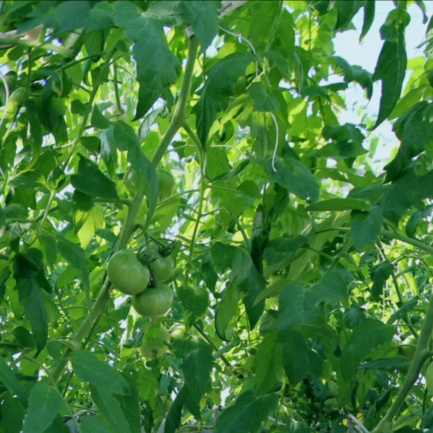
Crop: tomato